Bríd Mahon

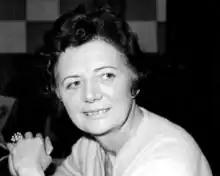
Mahon in 1966

Bríd Mahon (14 July 1918 – 20 February 2008) was an Irish folklorist and writer, focussing on traditional food and clothing. She began her career as a child, writing a radio script on the history and music of County Cork for Radio Éireann. Hired to work as a typist for the Irish Folklore Commission, she remained there until its disbanding in 1970, simultaneously developing a second career as a journalist, serving as a theatre critic and writing the women's page for "The Sunday Press". Her best-selling juvenile fiction, "The Search for the Tinker Chief", was optioned by Disney. Though she was discouraged from publishing information collected on Irish folklore, she conducted research and published non-fiction works on Irish clothing and food, later working as a folklorist and lecturer at University College Dublin and then teaching at the University of California.